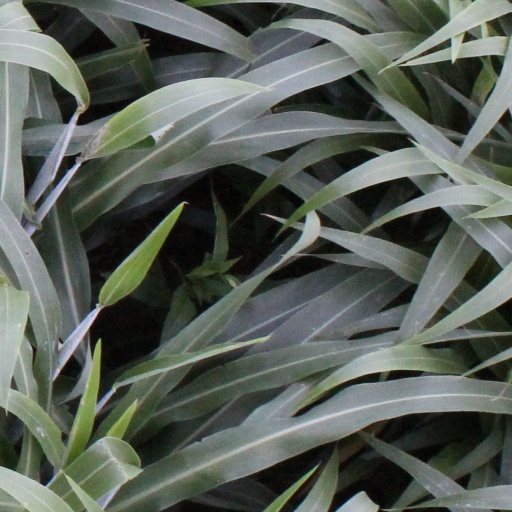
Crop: sorghum